Assembly of Catalonia

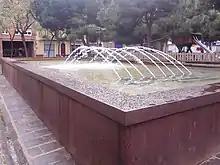
Fountain of the Assembly of Catalonia in the square of the same name in the La Sagrera neighborhood of Barcelona. Work of the architect Olga Tarrassó. The square received this name in 1982 because it was located near the parish of Cristo Rey where in 1971 the first attempt to establish the Assembly of Catalonia was made

Having managed to survive the harsh repression of the first two decades of the dictatorship, the anti-Francoist opposition resurfaced in 1960. The founding act of the Catalan nationalist resistance is usually considered as the events at the Palau de la Música in Barcelona in May 1960, during which the public attending an event held at the Palau de la Música Catalana presided over by several Franco ministers sang the "Cant de la Senyera", which functioned as an alternative anthem to the banned "Els Segadors". Jordi Pujol, who was also accused of being the author of the pamphlet "Us presentem al general Franco" ("We present ourselves to general Franco"), was arrested, tried and sentenced by a military court to seven years in prison.